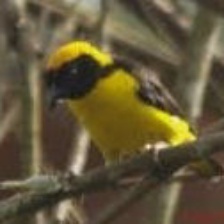
Species: ALTAMIRA YELLOWTHROAT
Scientific name: GEOTHLYPIS FLAVOVELATA